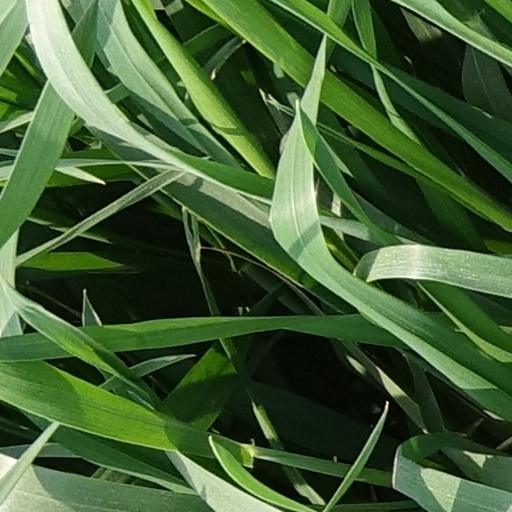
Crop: wheat